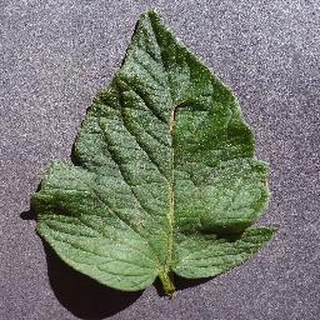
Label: healthy_tomato